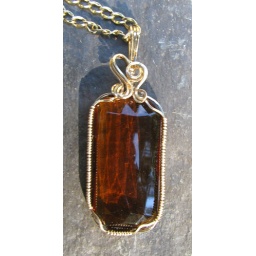
Vintage amber glass that had been in a brass setting that had &amp;quot;molded&amp;quot; green and was unrecoverable.